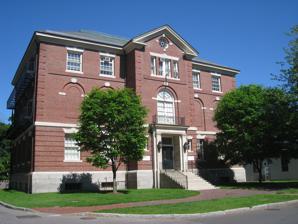
Building: Harvard Museum of the Ancient Near East
Country: United States of America
Year built: 1902
Museum in Cambridge, MA, USA Harvard Museum of the Ancient Near East HMANE occupies its 1903 building on the Harvard campus Former name Harvard Semitic Museum Established 1889 Location 6 Divinity Avenue, Cambridge, Massachusetts 02138 Type Archeology Architect A. W. Longfellow Owner Harvard University Public transit access Harvard ( MBTA ) The Harvard Museum of the Ancient Near East ( HMANE , previously the Harvard Semitic Museum ) is a museum founded in 1889. It moved into its present location at 6 Divinity Avenue in Cambridge, Massachusetts , in 1903. History The original name is carved above the entrance Architectural firm A. W. Longfellow broke ground on the present HMANE site on September 27, 1900.  Construction was completed in spring of 1902, and the public portions of the museum were opened on February 5, 1903. The museum's facilities were repurposed during World War II, and it was closed to the public from August 1942 through April 1946. Twelve years later it was closed again to the public, lasting from 1958 through 1982. On October 14, 1970, a bomb was detonated on the third floor of the museum amid protests on campus against the Vietnam War . That floor held the Weatherhead Center for International Affairs . The museum reopened in April 1982, and then Harvard President Derek Bok spoke at the reopening ceremony. In December 2012, Harvard announced a new consortium, the Harvard Museums of Science and Culture, whose members were the Harvard Museum of Natural History , the Harvard Semitic Museum, the Peabody Museum of Archaeology and Ethnology , and the Collection of Historical Scientific Instruments . In April 2020, Peter Der Manuelian, director of the museum, announced changing its name to the Harvard Museum of the Ancient Near East ( HMANE ), explaining that "The change is not a reaction to any particular event, but rather our attempt to reflect our core mission in clearer terms." He also announced a "virtual tour" of the museum's galleries, allowing visitors to view many artifacts in detail, even as the physical museum was temporarily closed due to the COVID-19 pandemic . External links Official website Department of Near Eastern Languages and Civilizations at Harvard References